Emirate of Mount Lebanon

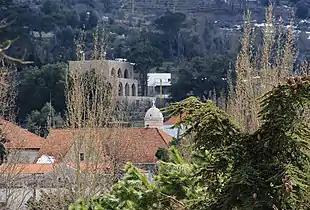
Christian Church and Druze Khalwa in Shuf Mountains: Historically; the Druzes and the Christians in the Shuf Mountains lived in complete harmony.

Fakhr al-Din II (1591–1635) was the most renowned of the Maanid rulers, although his position was as precarious as that of his predecessors and his successors.